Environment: real
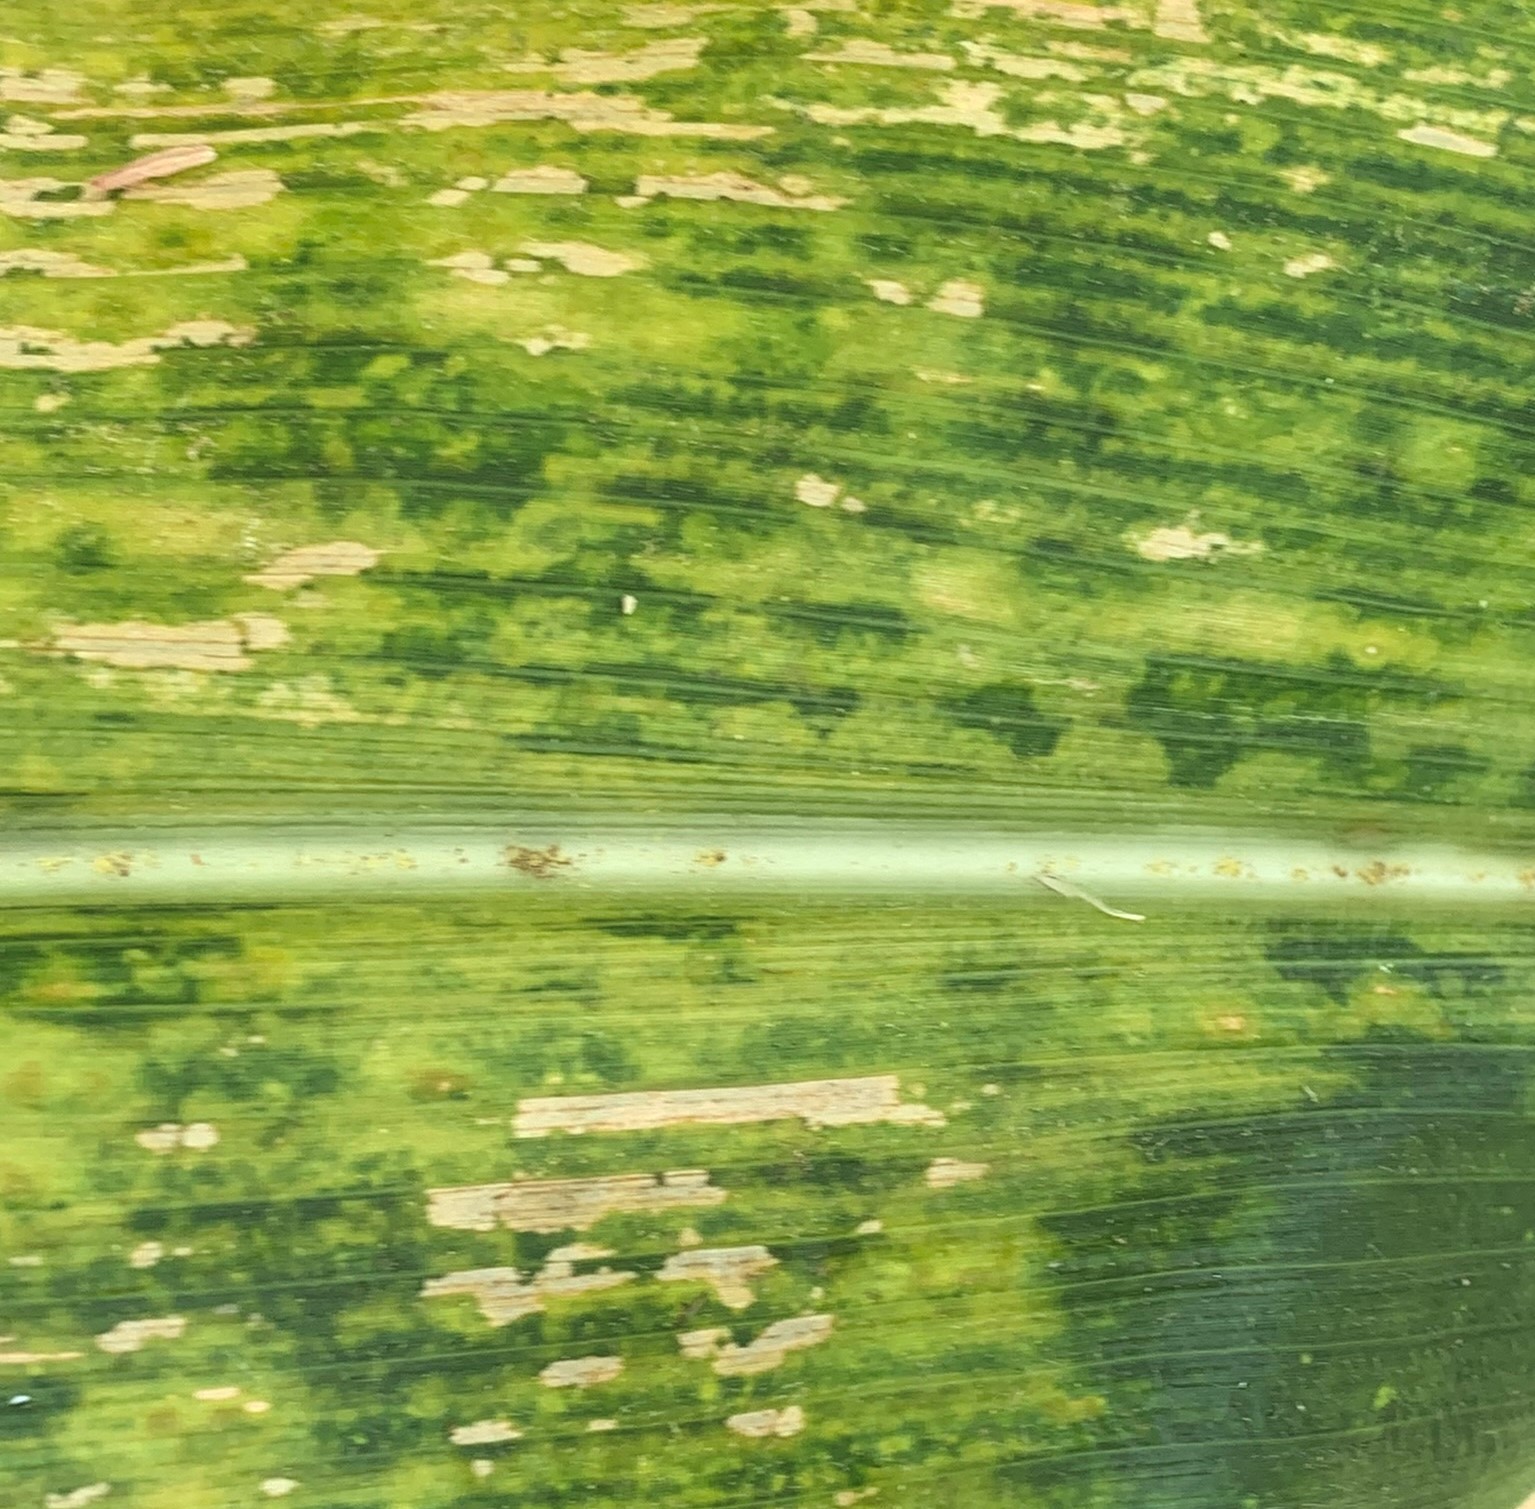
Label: lethal_necrosis